Jean Girel

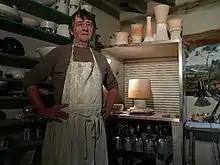
Jean Girel in his workshop

Girel was born in Savoie, France, in 1947. His family owned an agricultural school, which allowed him to become acquainted with nature and clay at a young age. He became interested in ceramics around the age of 10. By the age of 14, he had been apprenticed to a local village potter. Though ceramics would become his lifelong passion, Girel's parents wanted him to finish his schooling before making any career decisions, which lead to his reading Fine Arts at Mâcon and receiving a diploma in fine arts in Paris.